Fanny Bullock Workman

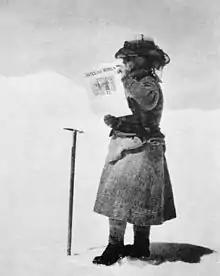
Fanny Workman on the Silver Throne Plateau holding up a newspaper that reads "Votes for Women"

In 1908, the Workmans returned to the Karakoram and explored the Hispar Glacier in the Hunza Nagar region; they went from Gilgit to Nagir over the Hispar Pass and onto the Biafo Glacier to Askole. Their total traverse of the glaciers was another record, and Fanny became the first woman to travel across any Himalayan glacier of this size. They were the first to explore its many side glaciers and the maps created by their Italian porters helped map the region for the first time. They recorded the physiological effects of high altitude, studied glaciers and ice pinnacles, and took meteorological measurements, including altitude data recorded with both aneroid barometers and boiling point thermometers.